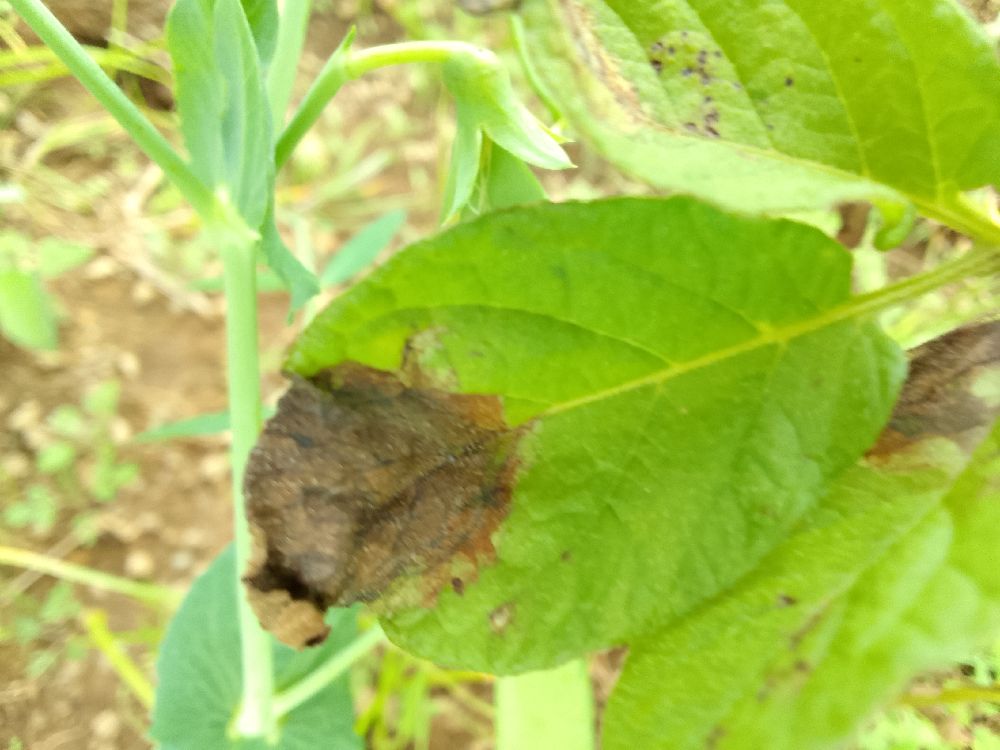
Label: Late blight